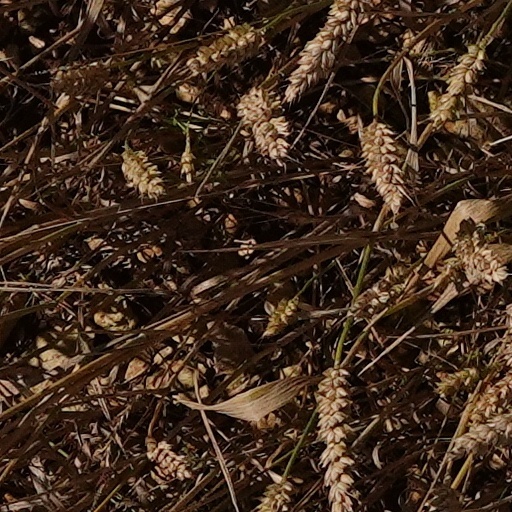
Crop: wheat